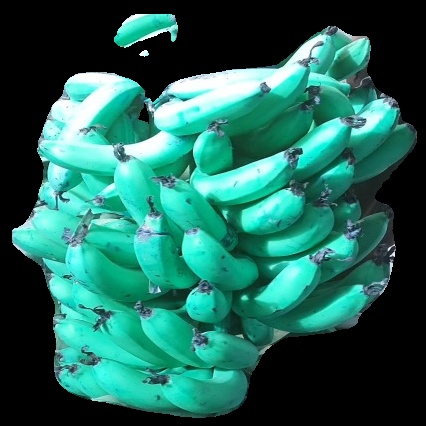
Variety: pachbale
Grade: grade3